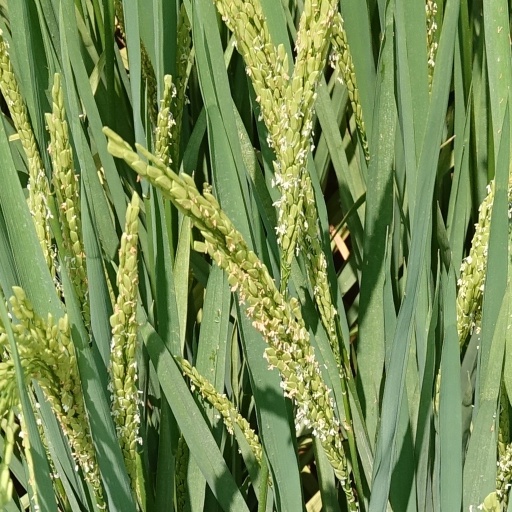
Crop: rice